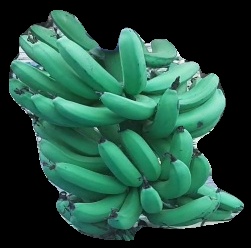
Variety: pachbale
Grade: grade3